Hallgrímskirkja (Hvalfjörður)

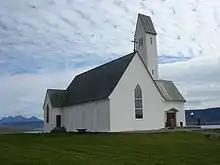
Hallgrímskirkja in 2007

Hallgrímskirkja ("church of Hallgrímur"), also known as Hallgrímskirkja í Saurbæ or Saurbæjarkirkja , is a church in Hvalfjarðarsveit, Iceland.